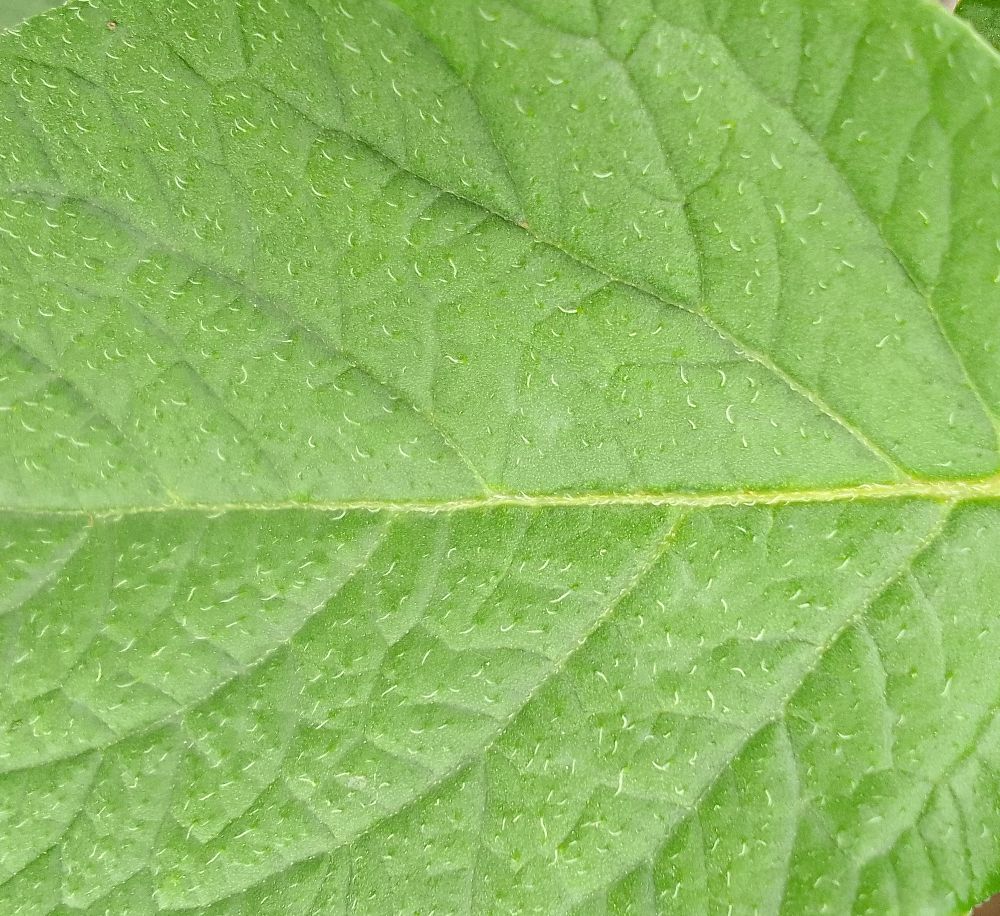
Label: Healthy